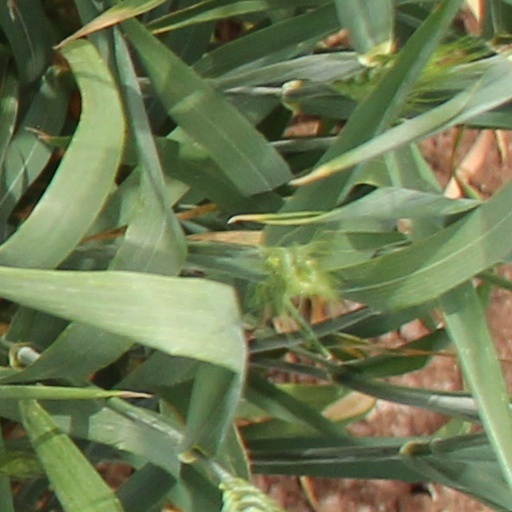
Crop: wheat